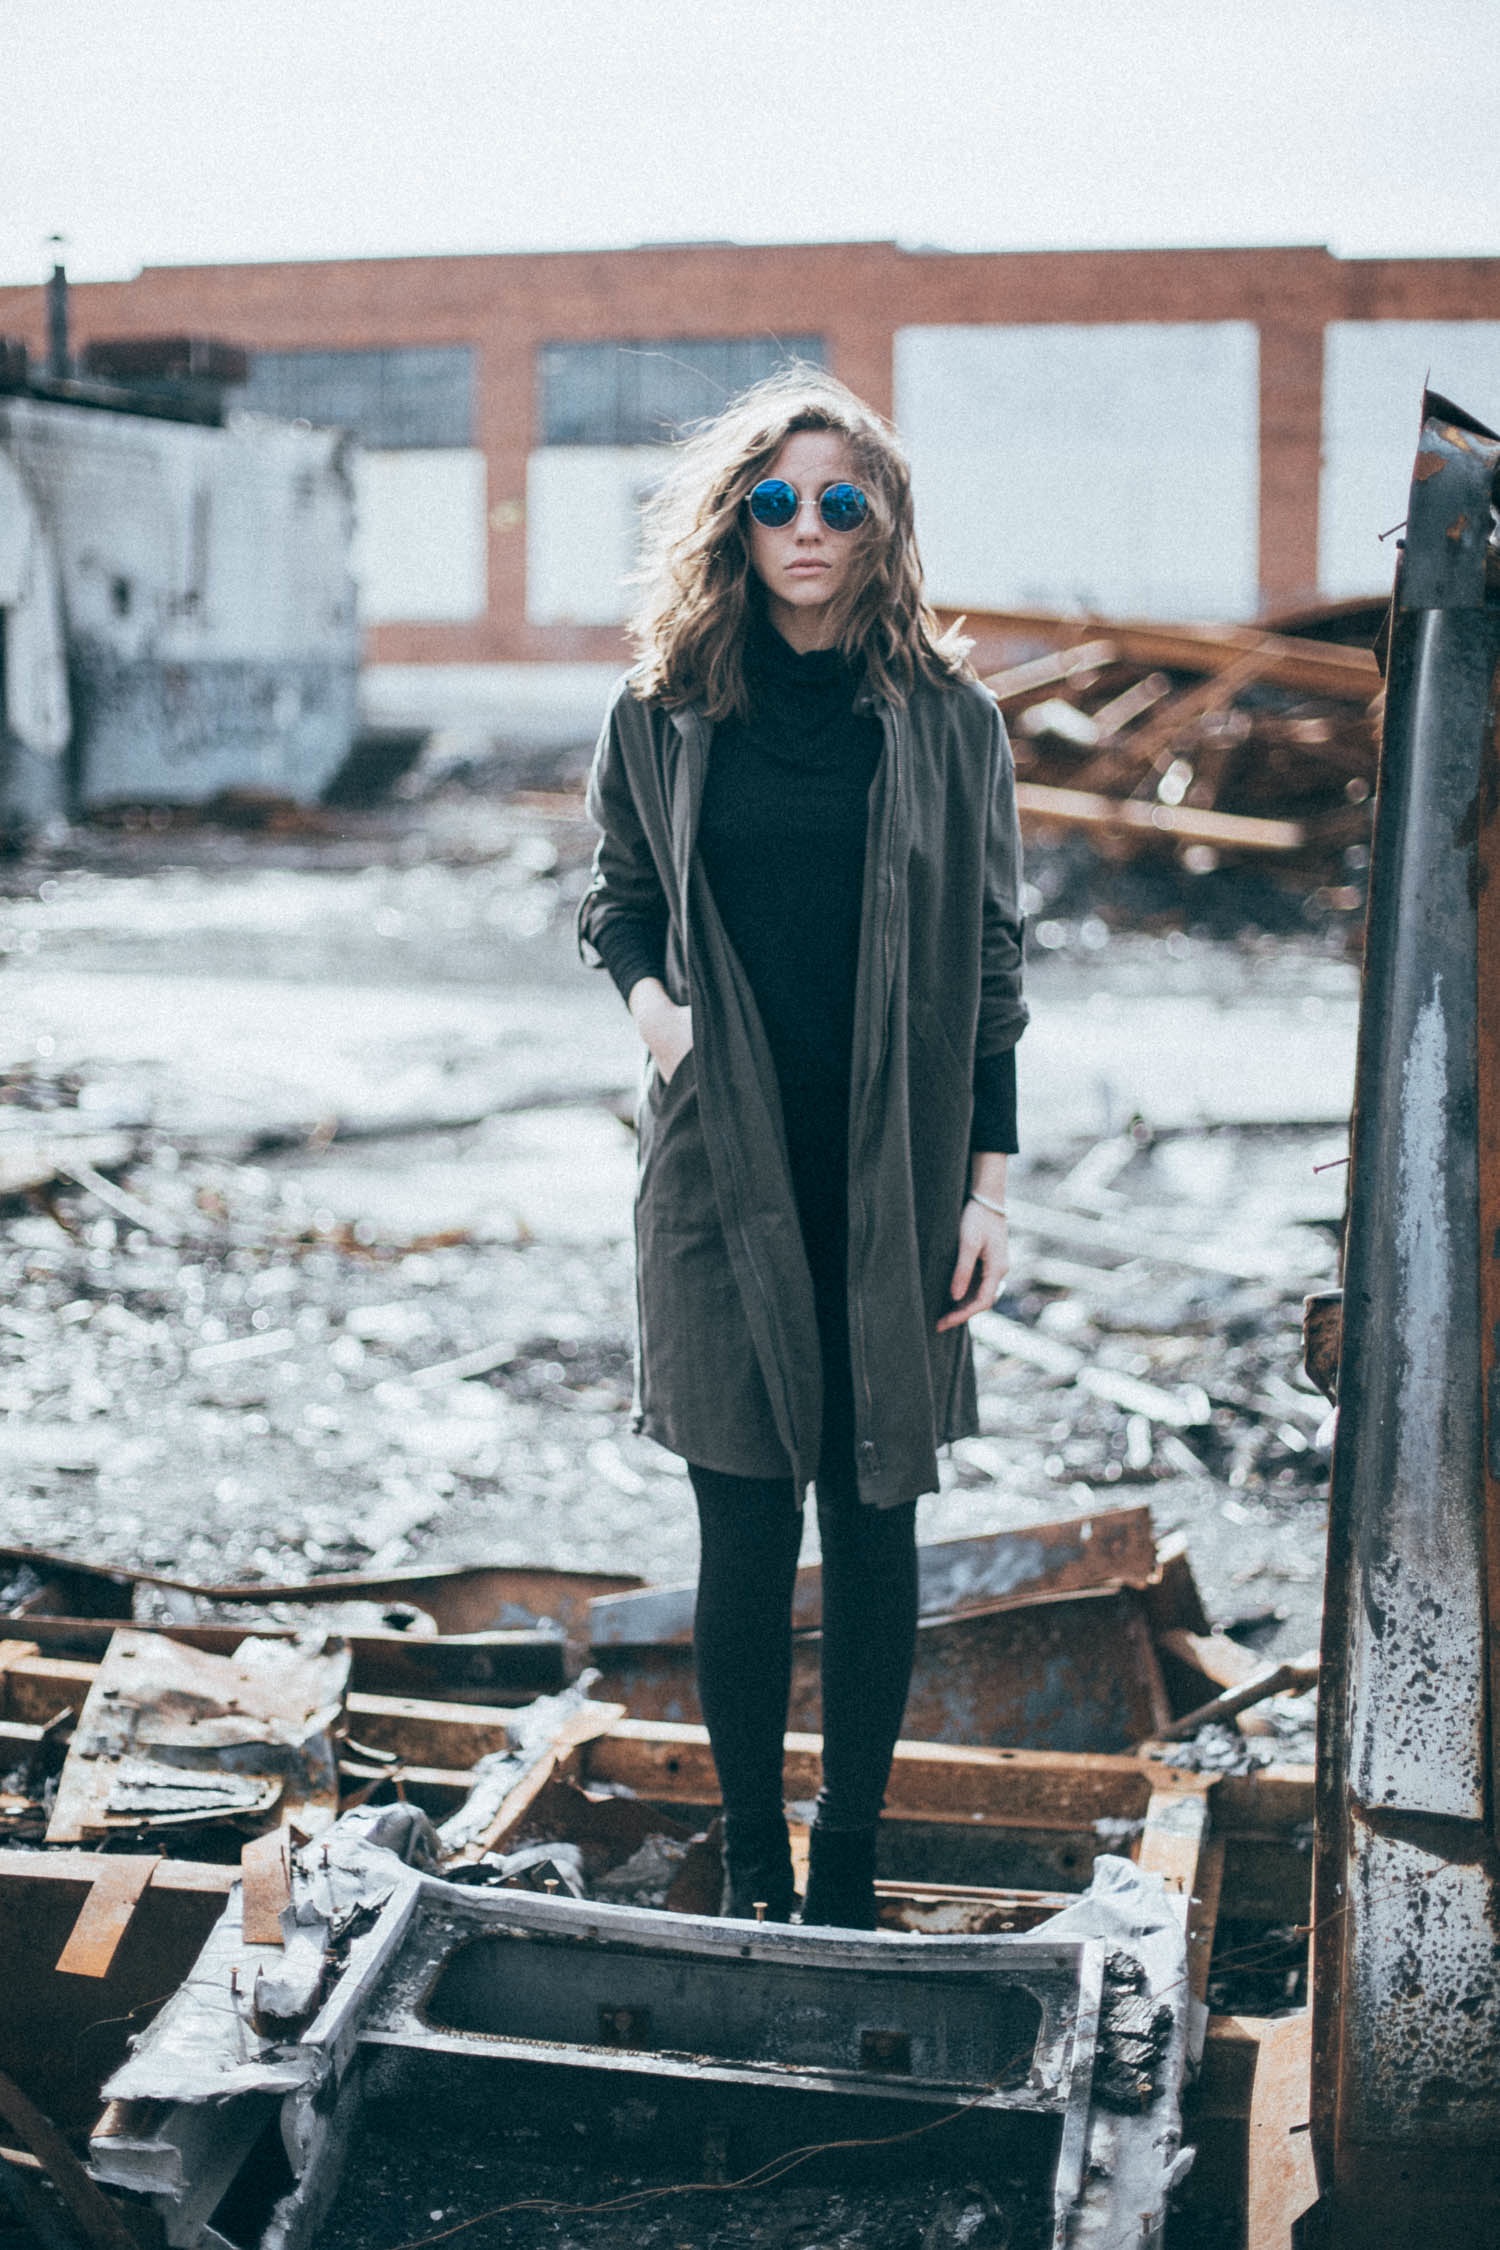
snow, winter, street, photography, model, spring, fashion, clothing, season, photograph, image, photo shoot